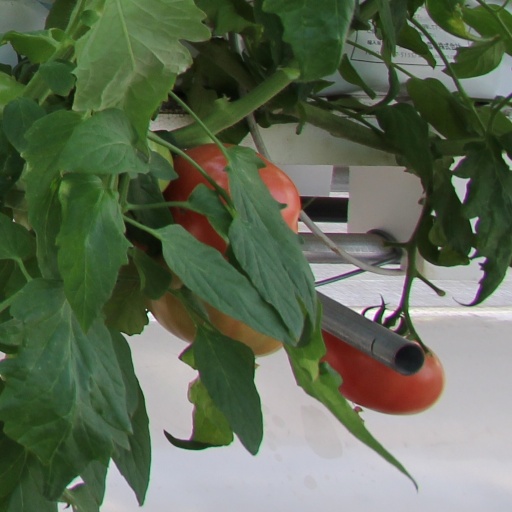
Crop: tomato